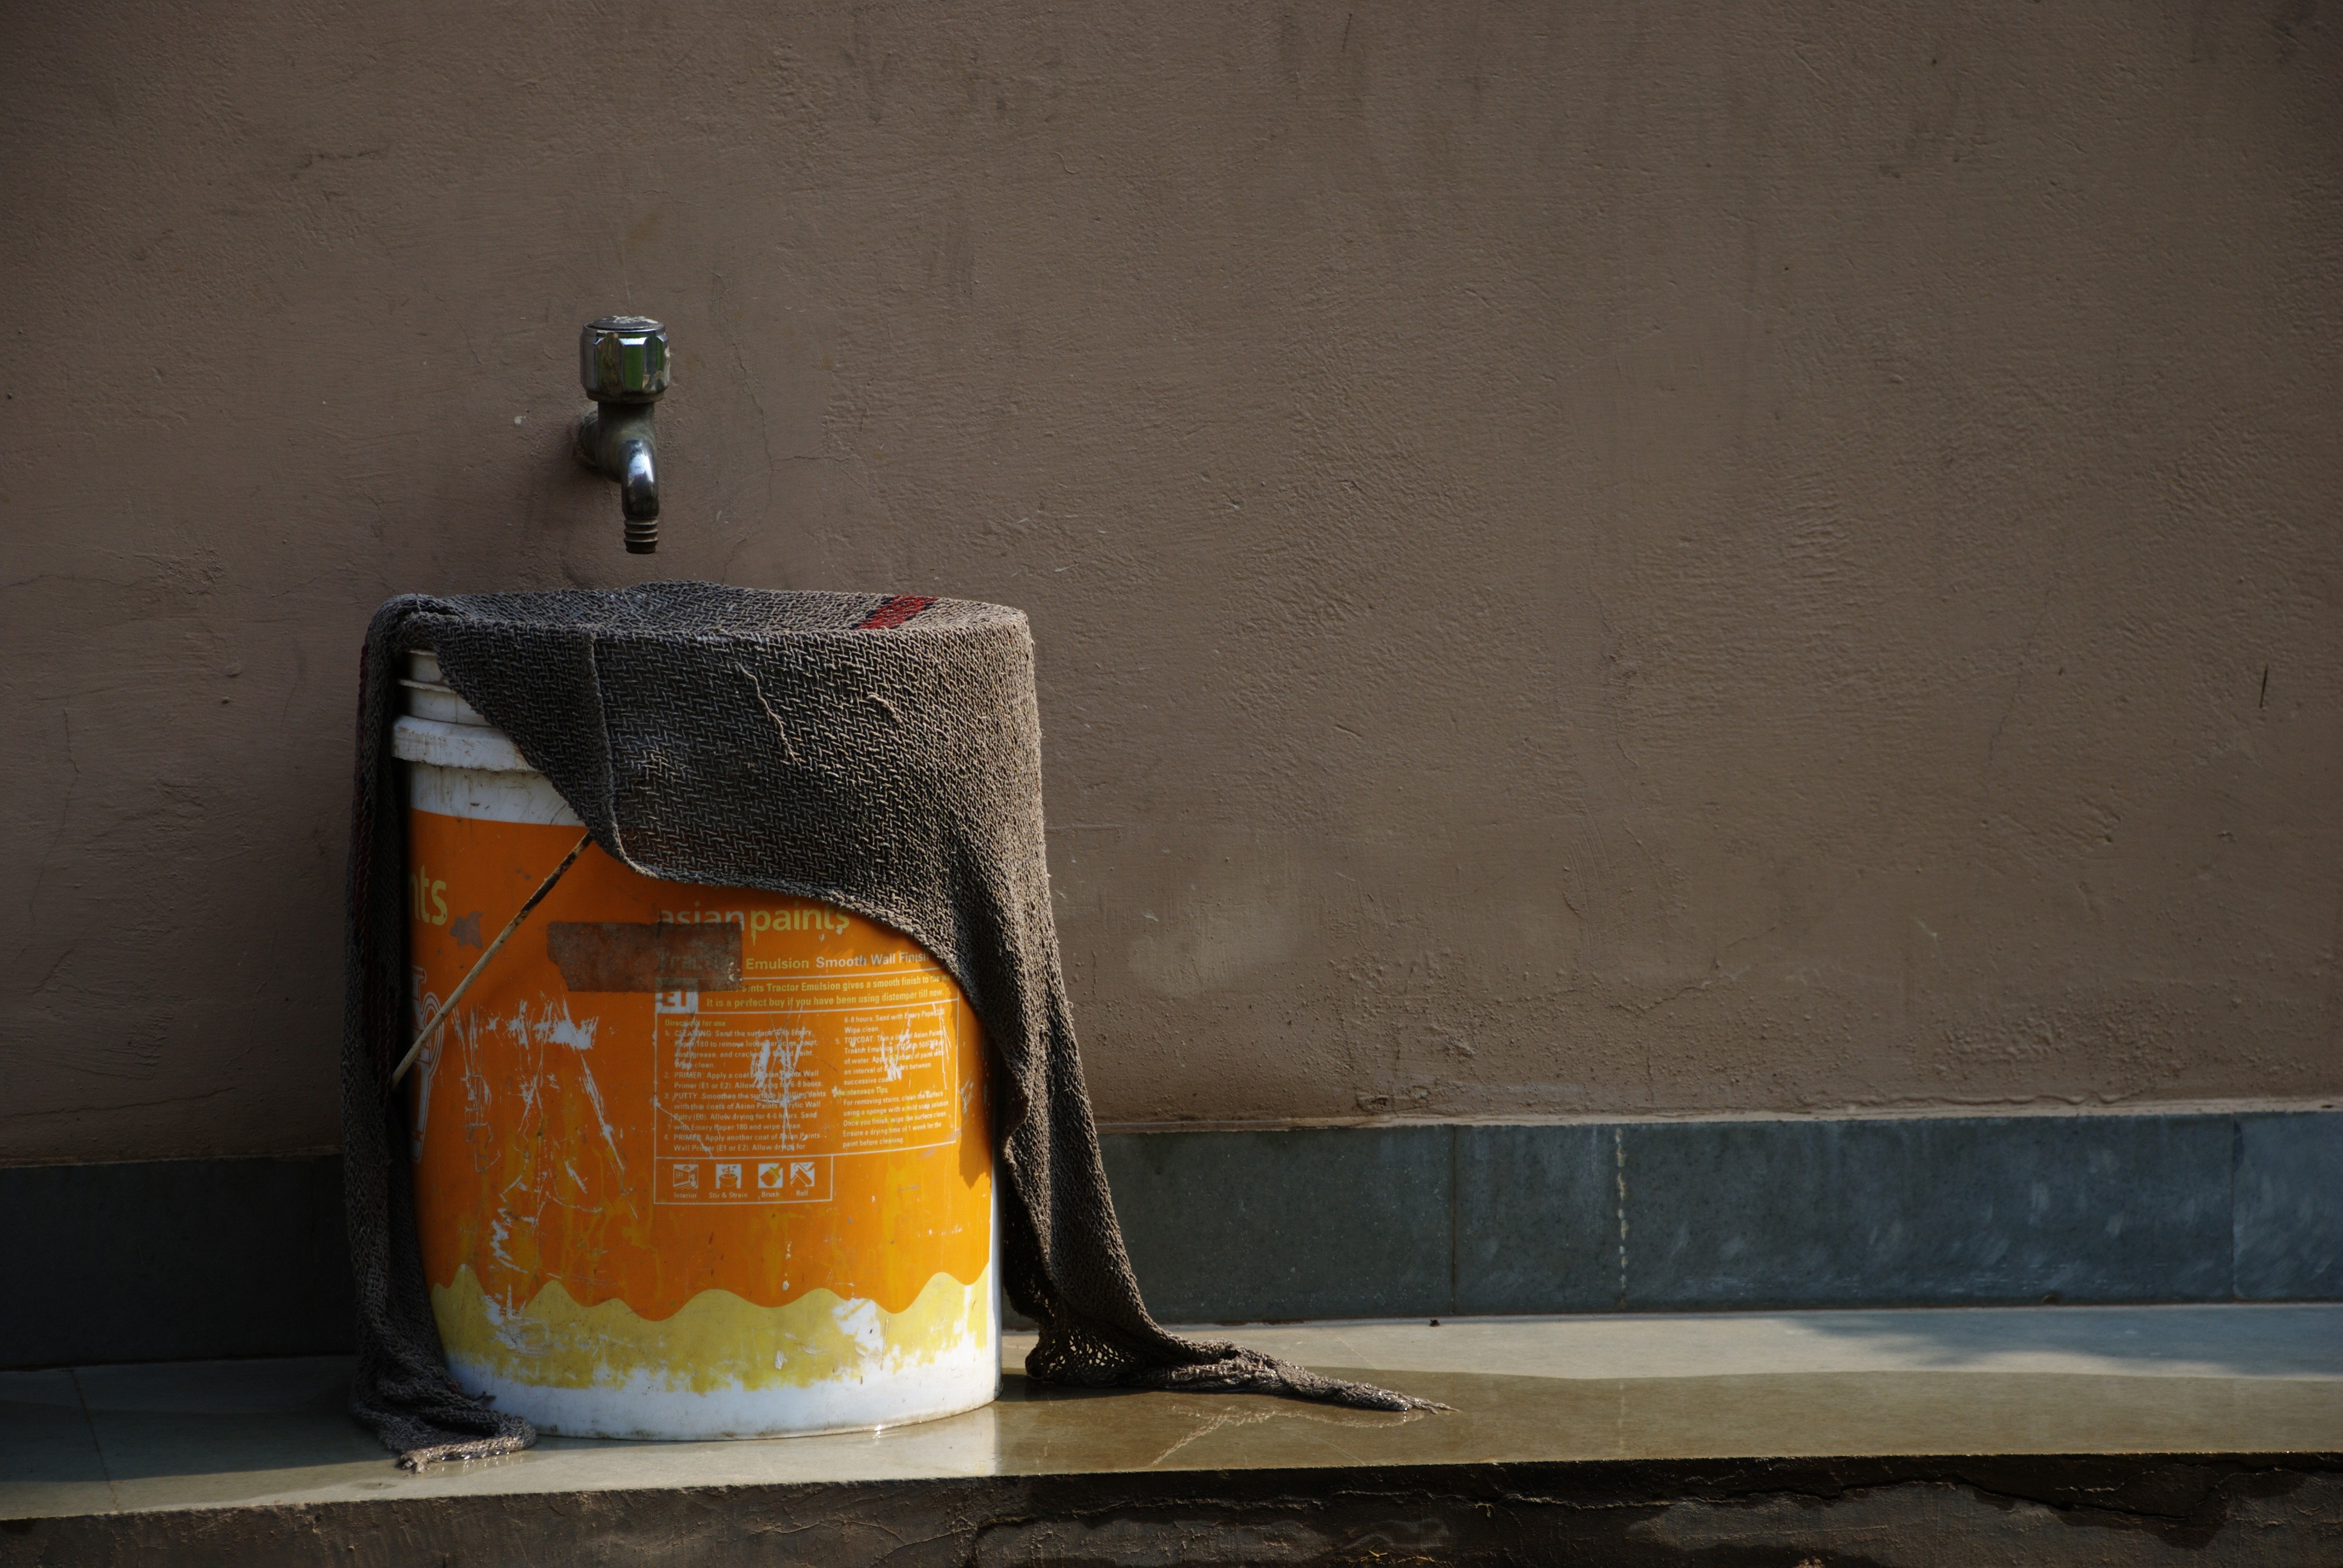
glass, orange, color, clean, drink, yellow, cloth, lighting, painting, bucket, composition, shape, composites, tap water, distilled beverage